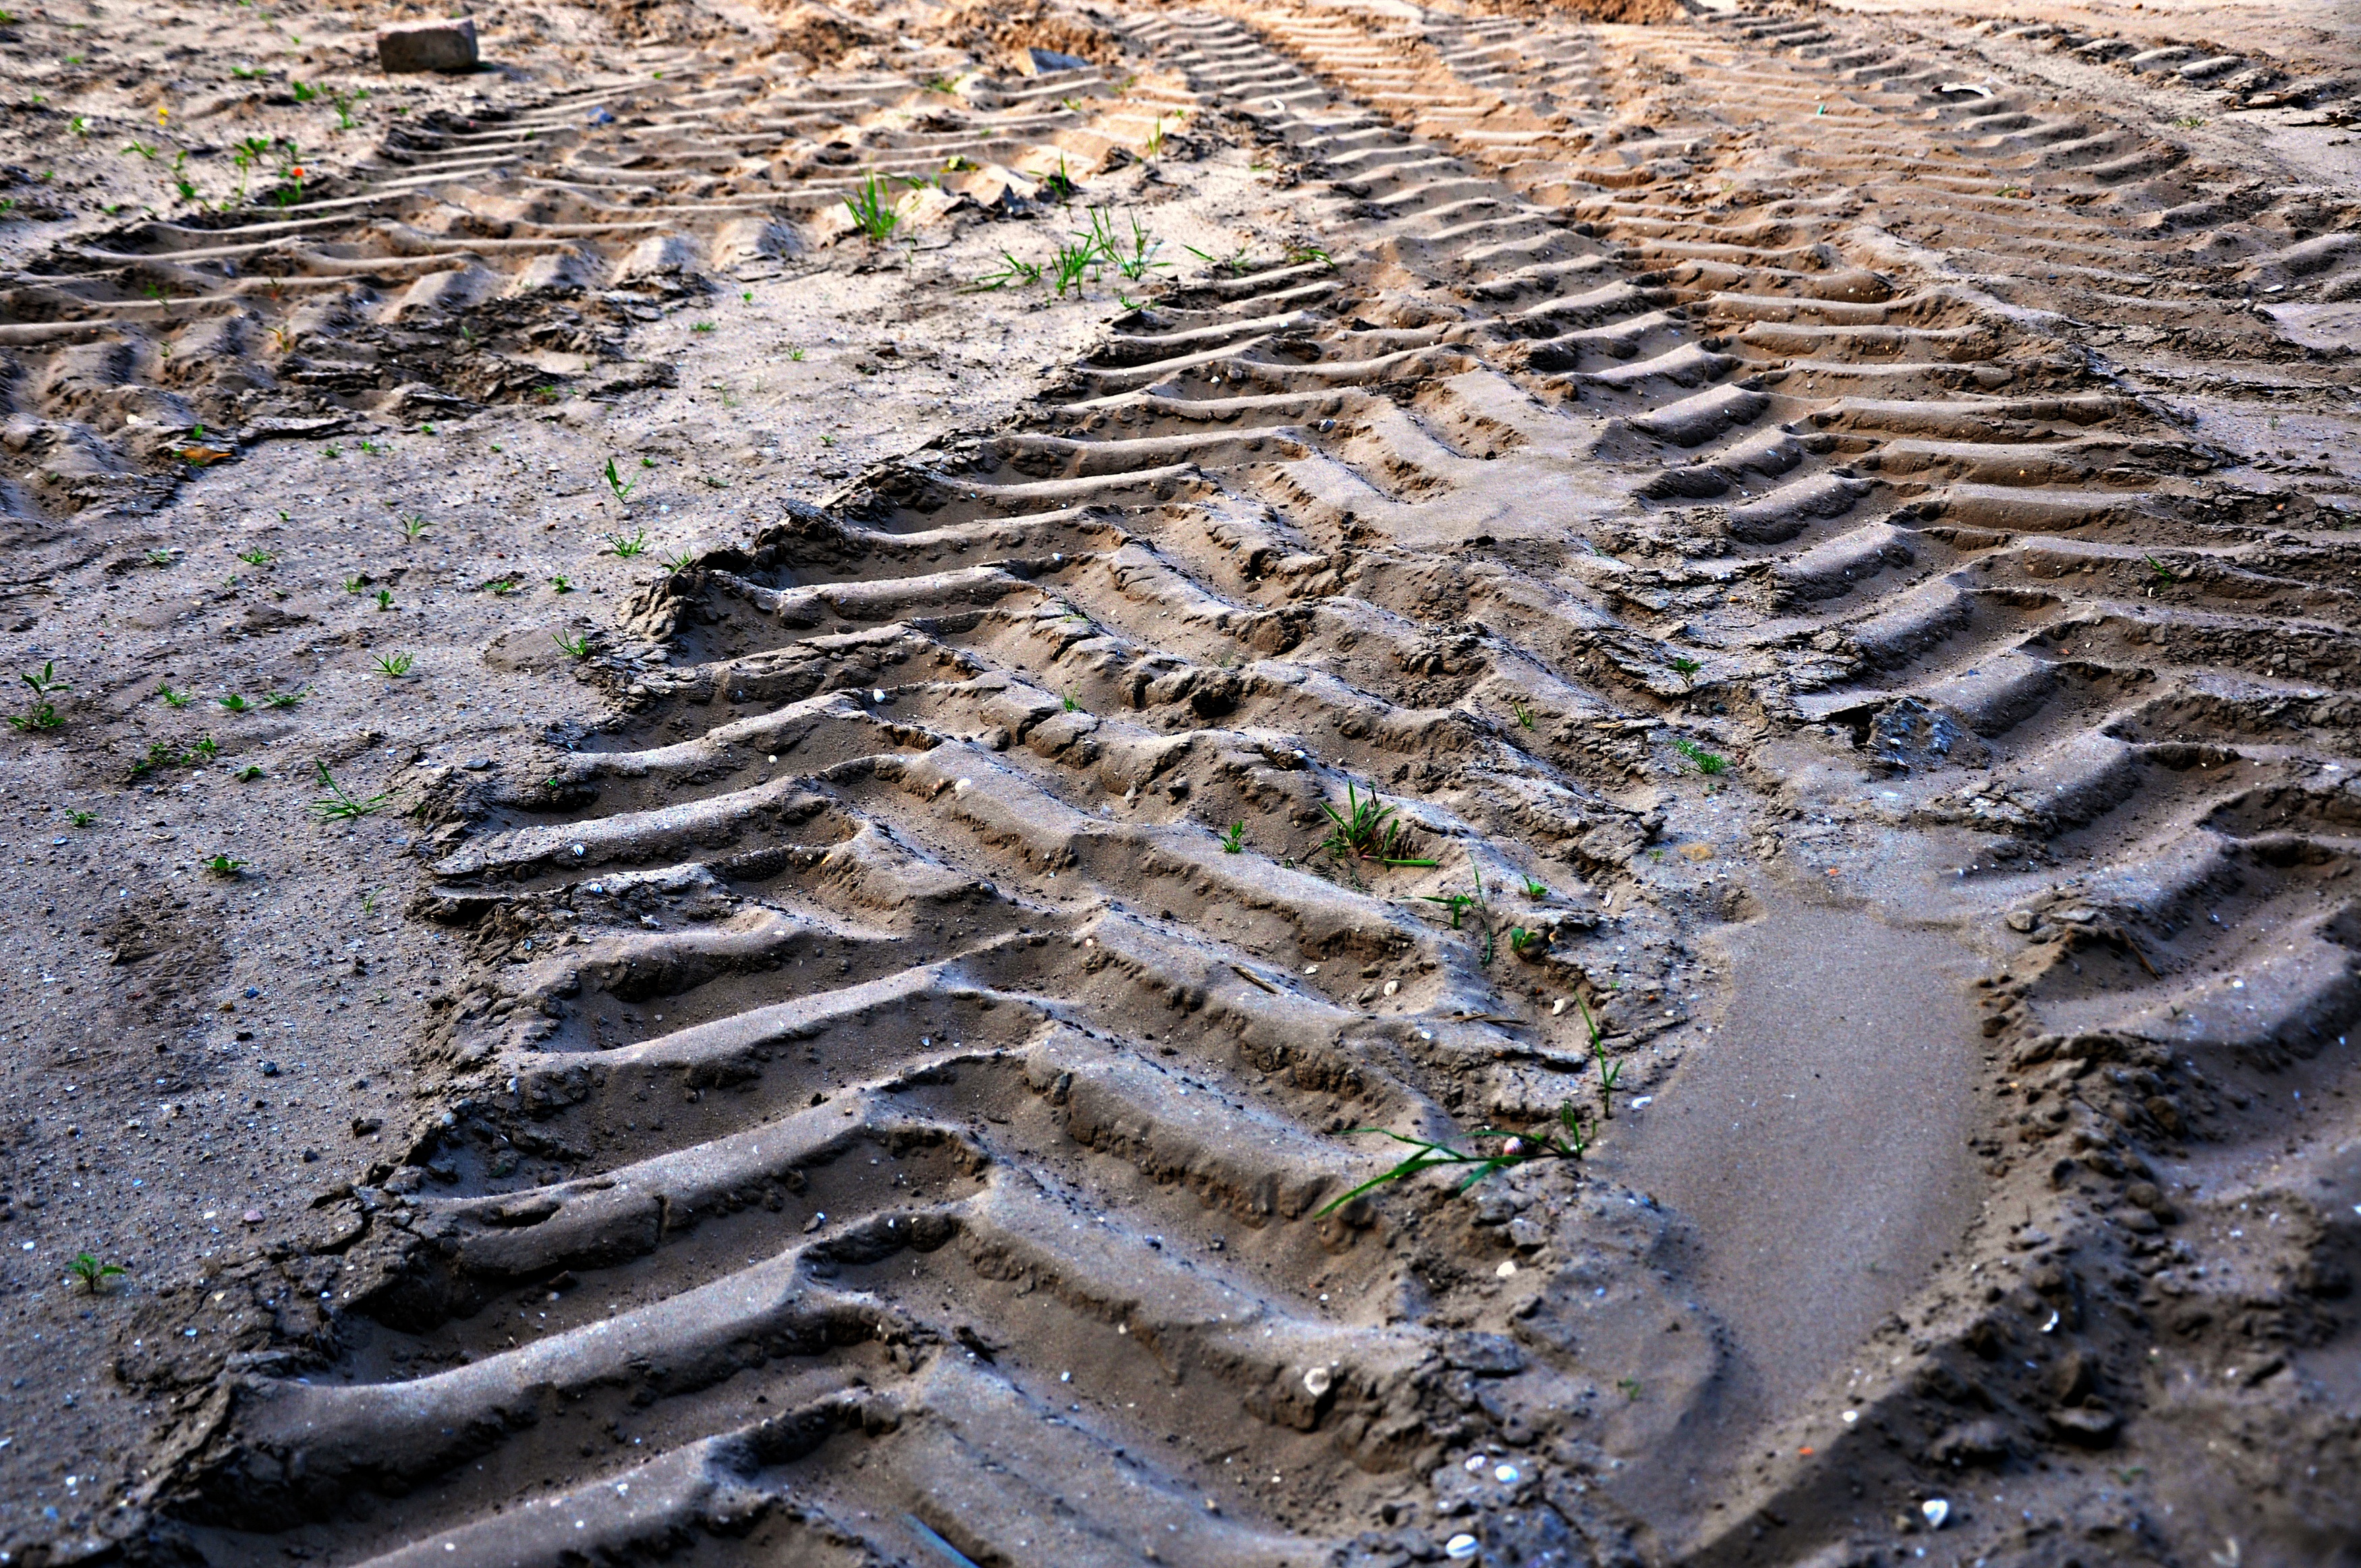
water, rock, profile, vehicle, soil, material, tracks in the sand, tracks, geology, traces, tire tracks, aerial photography, tire profile, ancient history